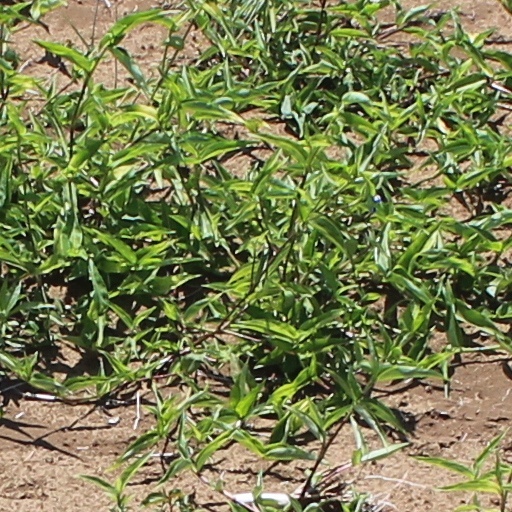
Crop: wheat